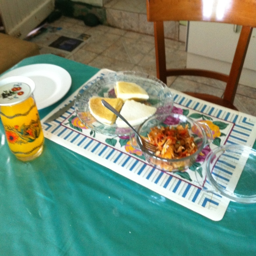
lunch off the fat of the land